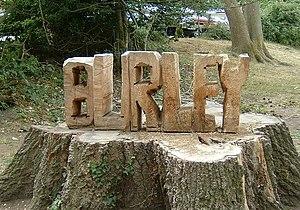
Burley est un village du district de New Forest dans le comté du Hampshire, en Angleterre.